C. Aubrey Smith

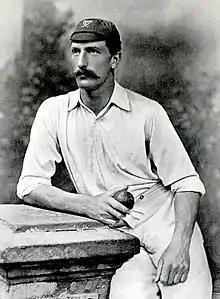
Smith in about 1895

As a cricketer, Smith was primarily a right arm fast bowler, though he was also a useful right-hand lower-order batsman and a good slip fielder. His oddly curved bowling run-up, which started from deep mid-off, earned him the nickname "Round the Corner Smith". When he bowled round the wicket his approach was concealed from the batsman by the umpire until he emerged, leading W. G. Grace to comment "it is rather startling when he suddenly appears at the bowling crease." He is widely regarded as one of the very best amateur bowlers of his day. He played for Cambridge University (1882–1885) and for Sussex at various times from 1882 to 1892.